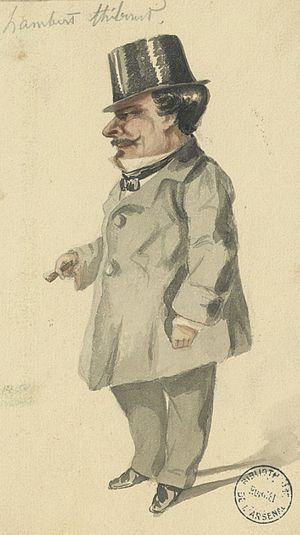
Lambert Thiboust
Lambert Thiboust var en fransk dramatisk forfatter.